West Port, Malaysia

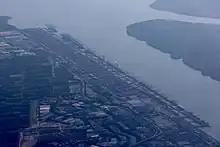
Aerial view of the multi-cargo terminal on Pulau Indah in 2023.

Westports Malaysia Sdn Bhd (formerly known as Kelang Multi Terminal Sdn Bhd) is a multi-cargo terminal located on Pulau Indah, Port Klang, Malaysia which is accessible by road via Pulau Indah Expressway, connecting to the KESAS Highway. On 1 October 2013, Pulau Indah was directly connected to the Malaysian Administrative Capital, Putrajaya via the South Klang Valley Expressway.